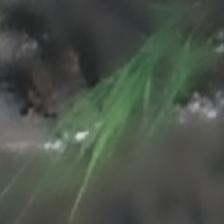
Label: single